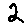
Label: 2